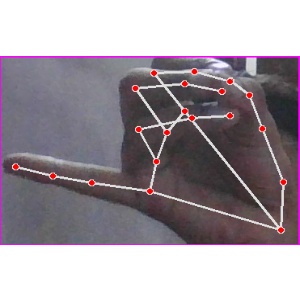
अक्षर: च